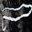
Label: worm